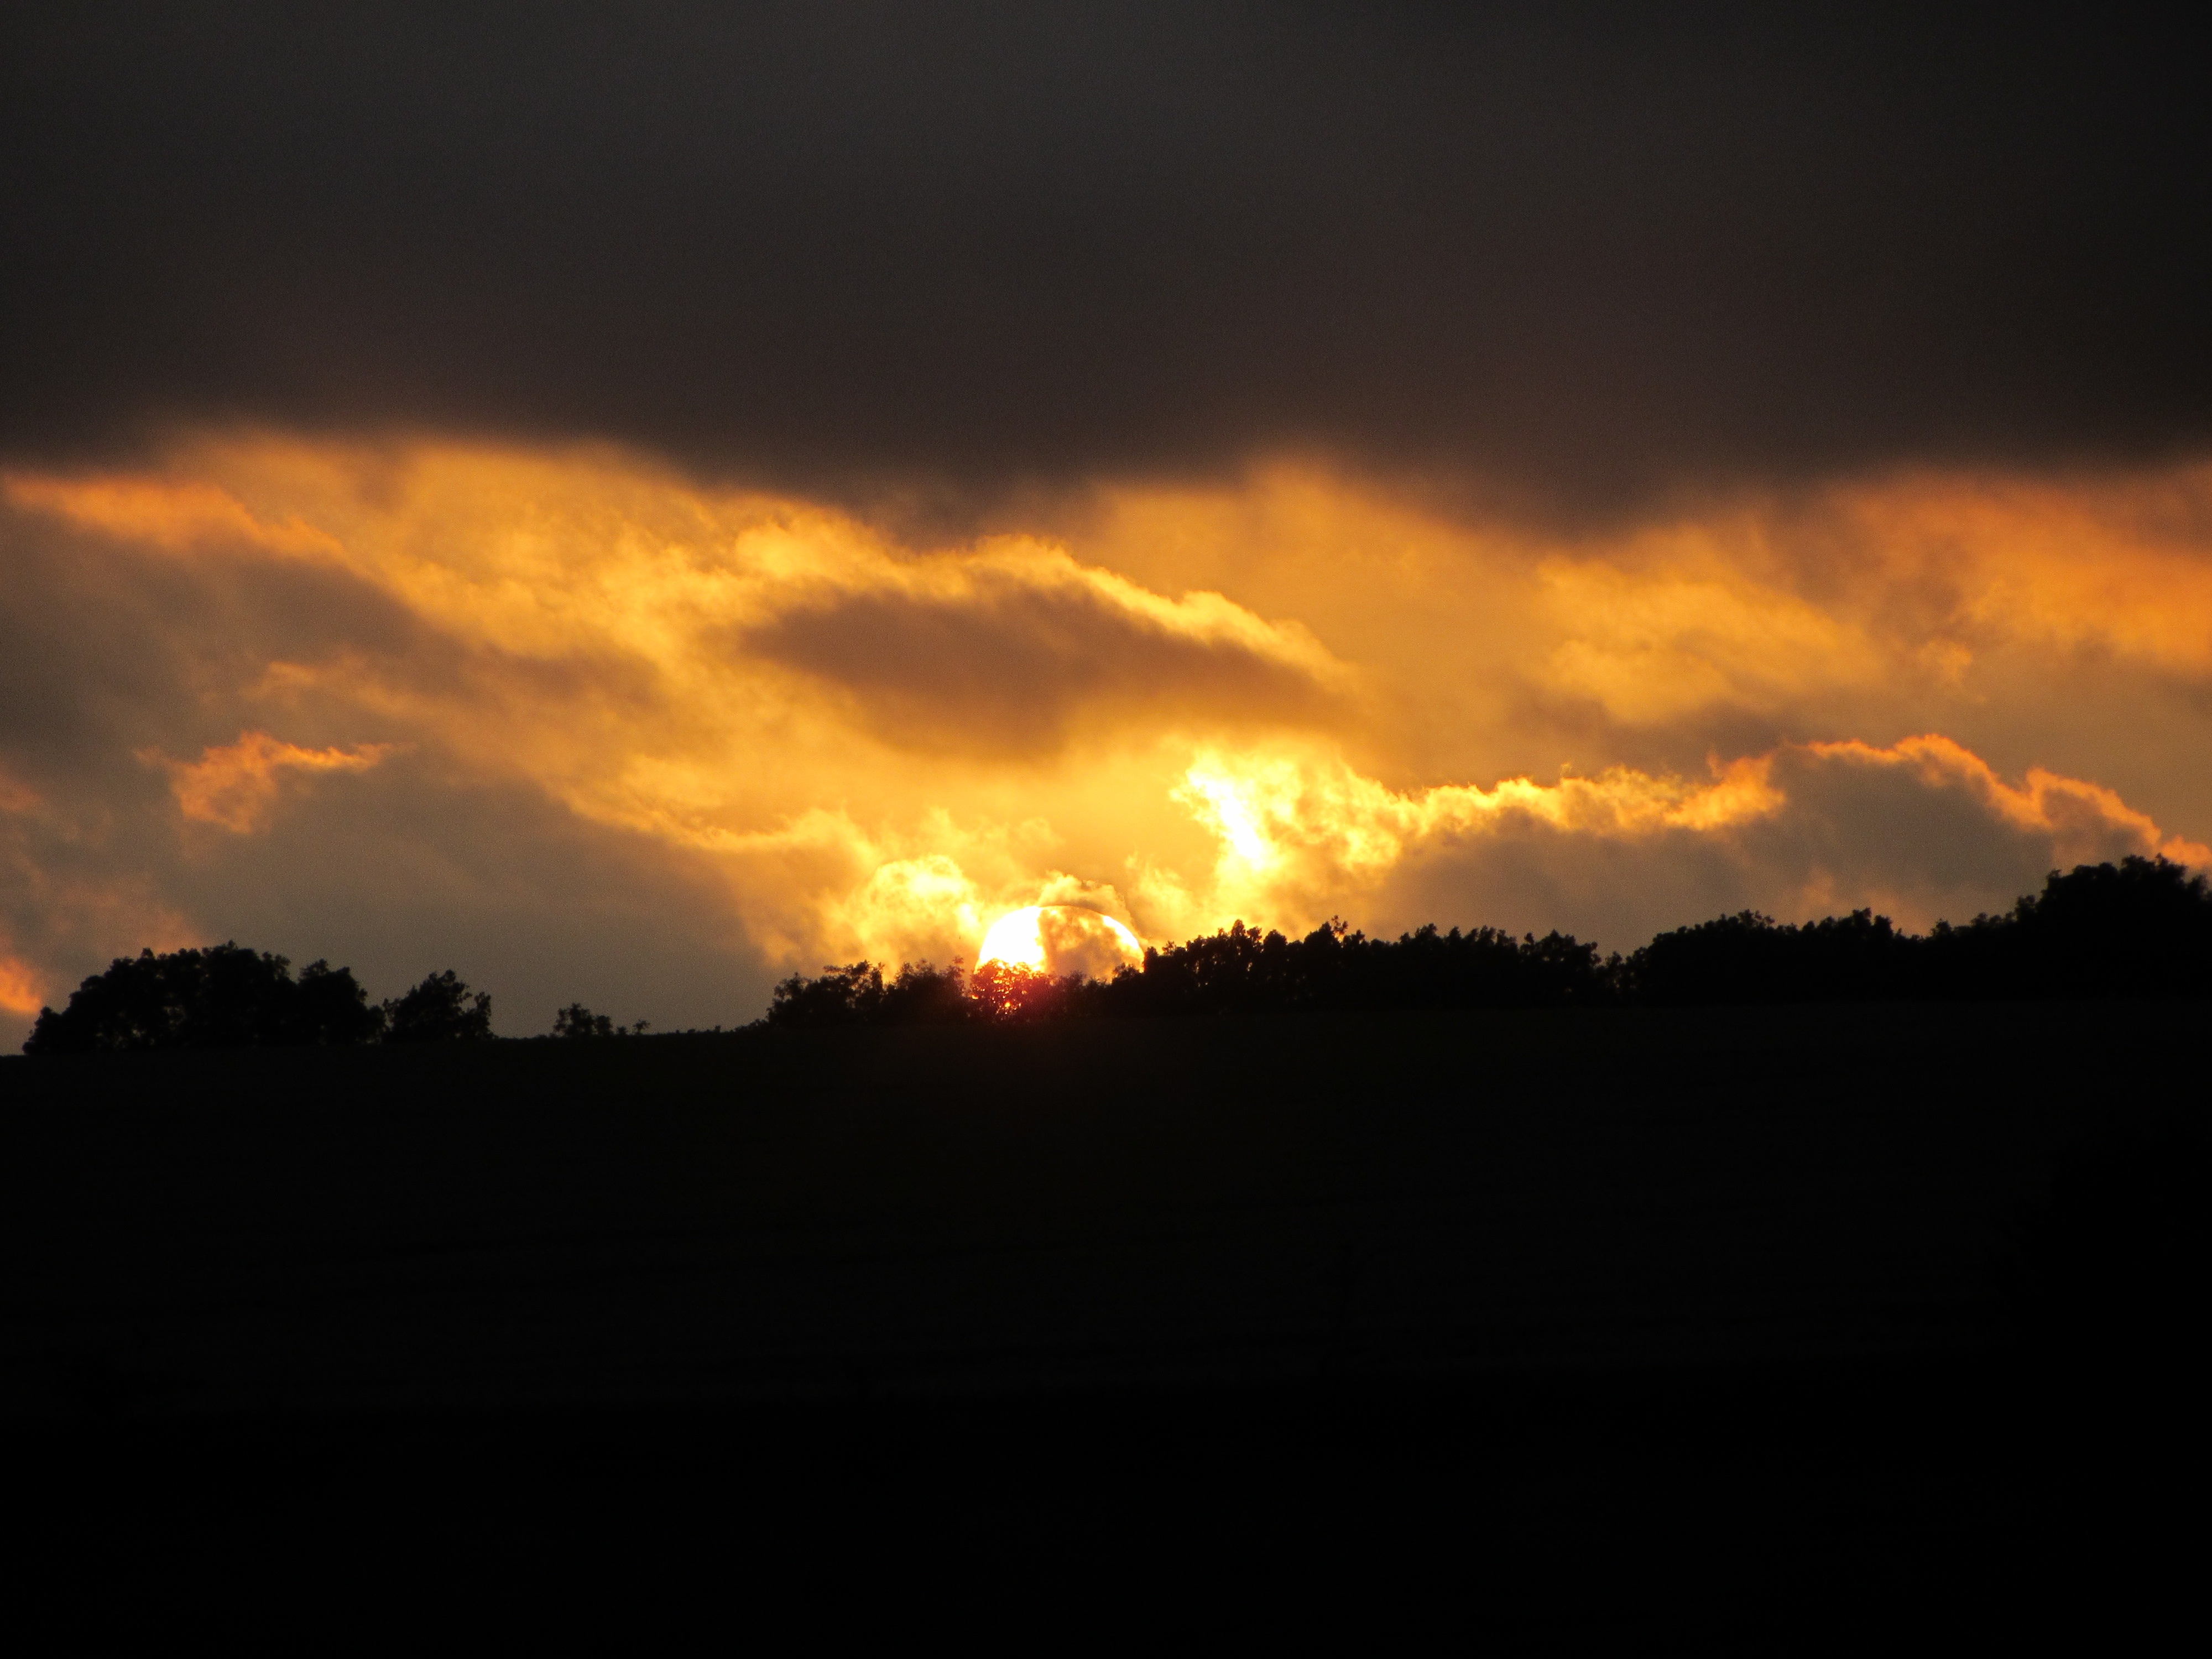
horizon, cloud, sky, sun, sunrise, sunset, sunlight, morning, dawn, atmosphere, dusk, evening, darkness, afterglow, meteorological phenomenon, red sky at morning